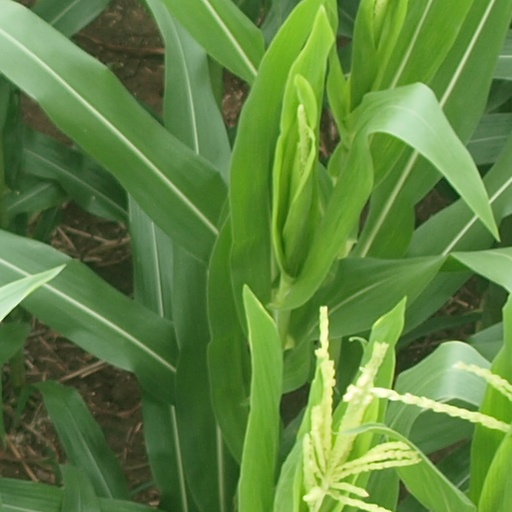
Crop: maize; corn